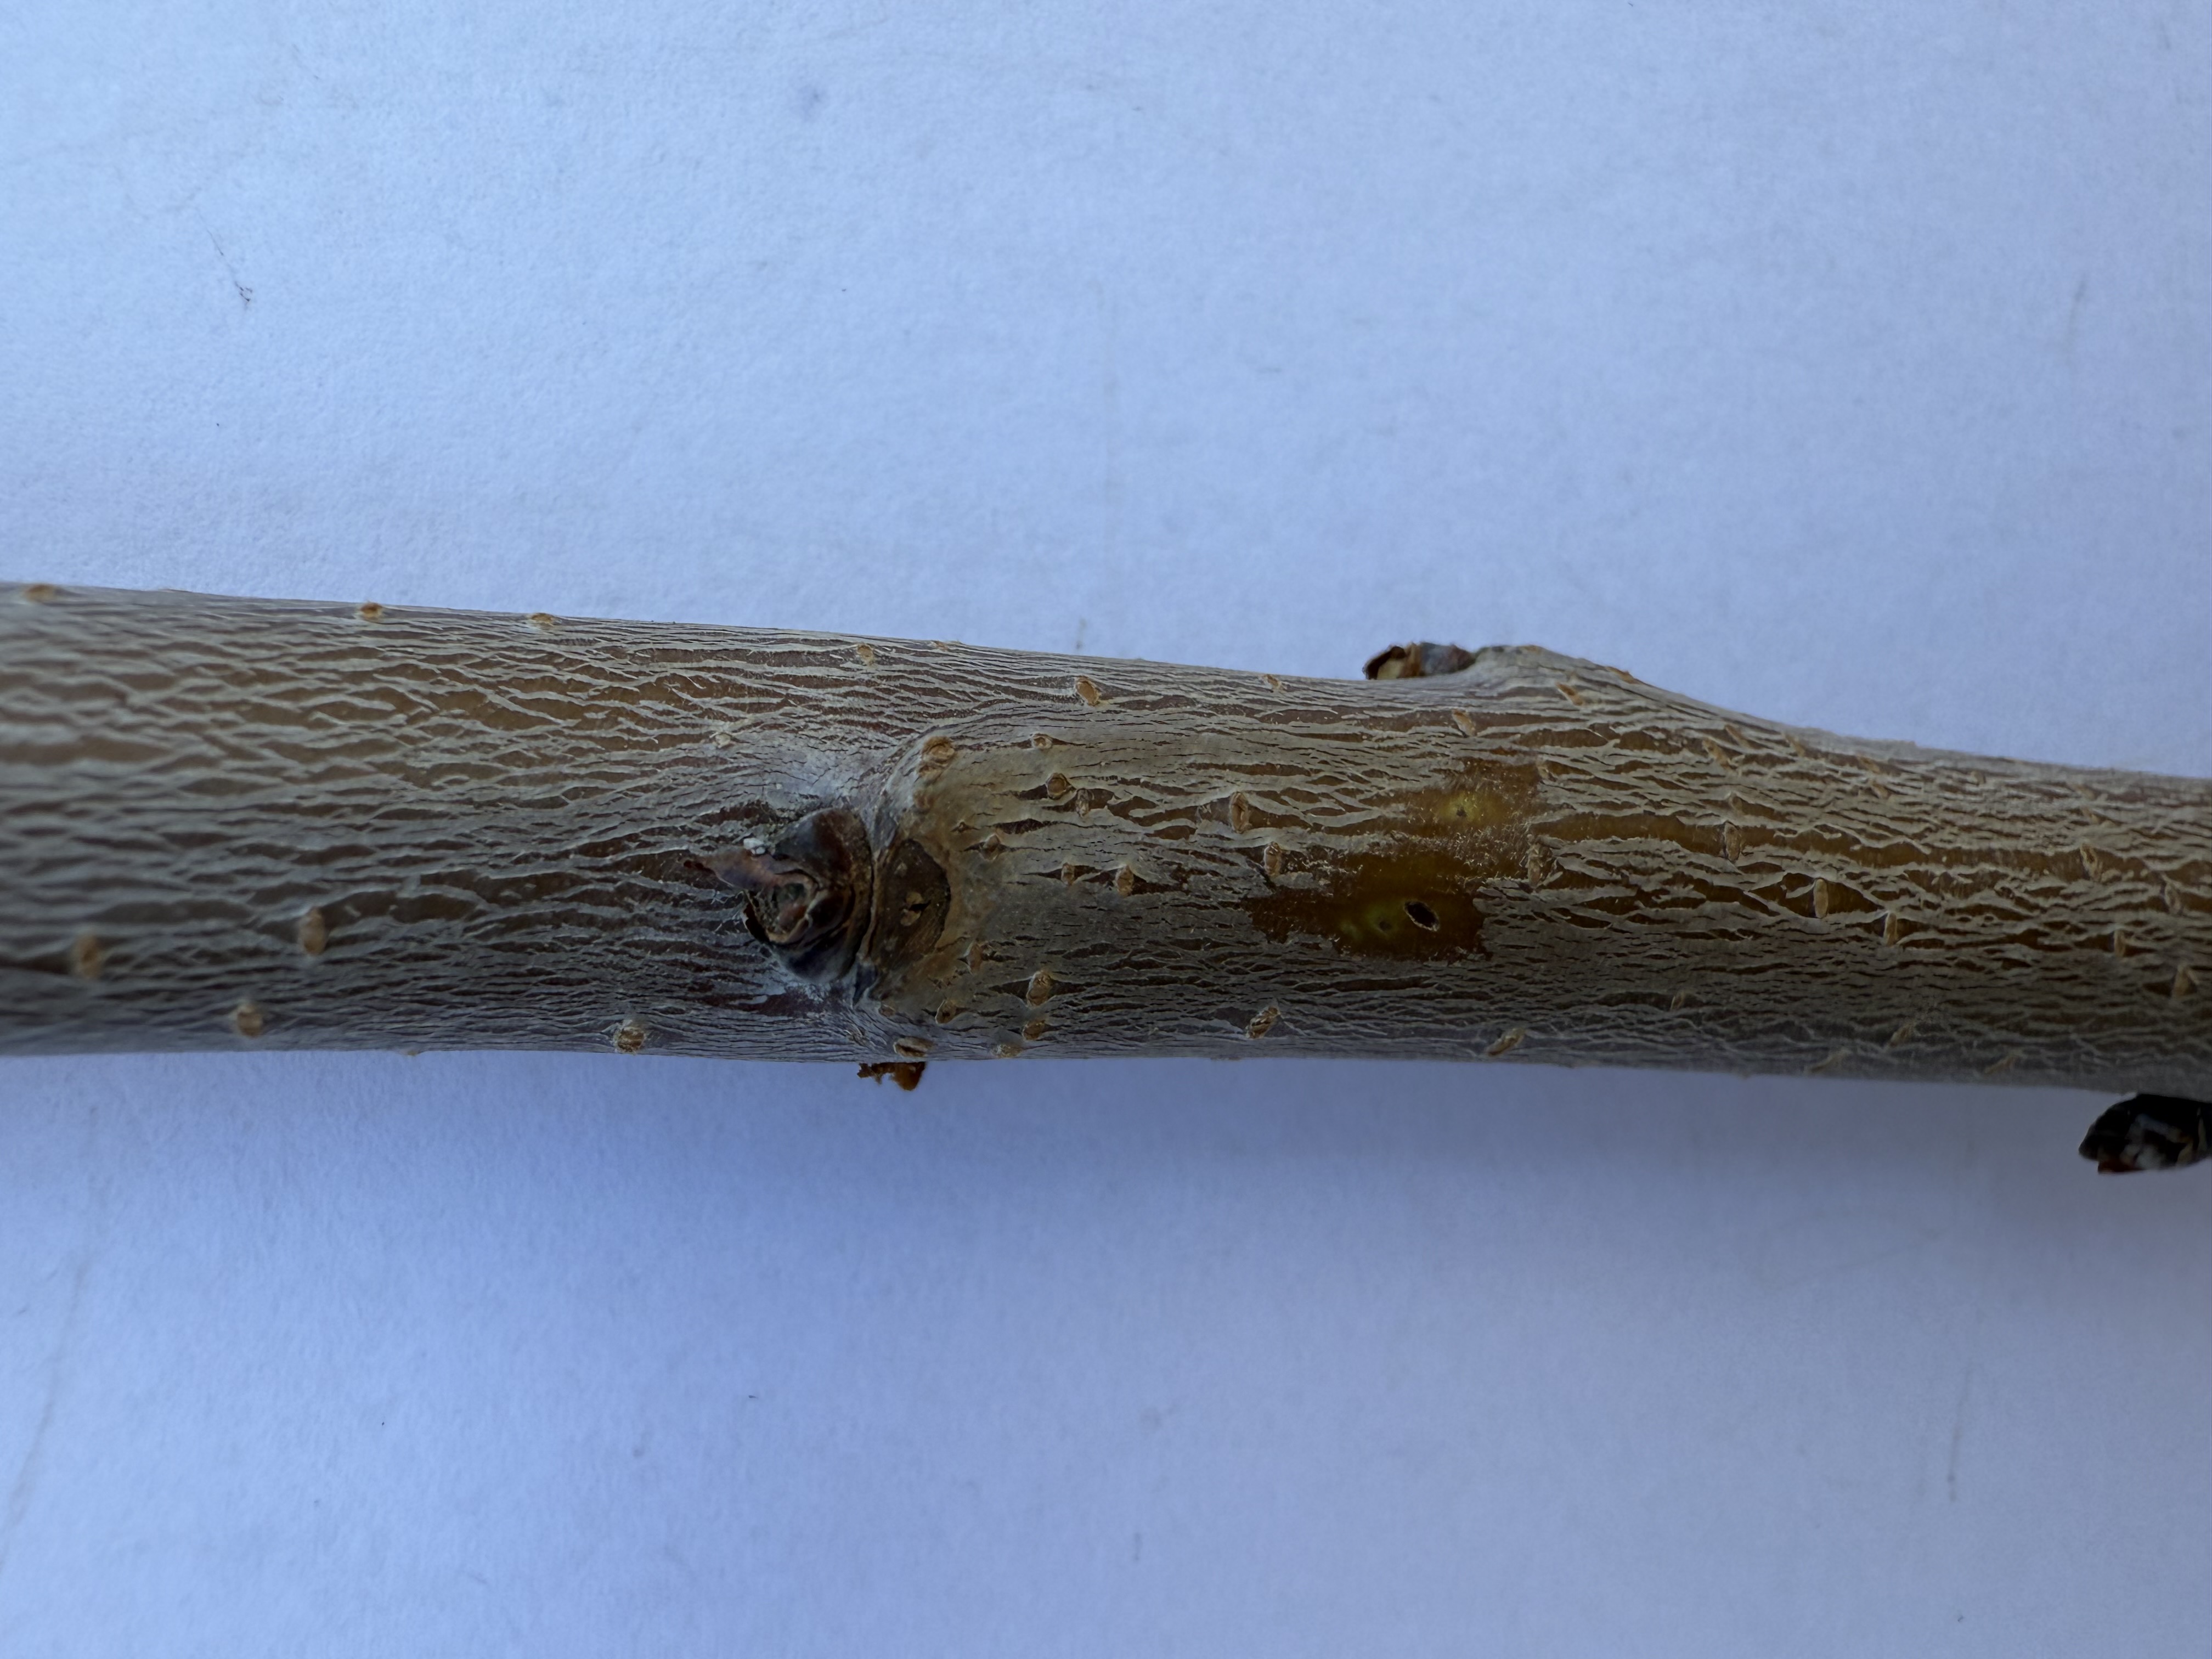
Variety: Yellow Cherry